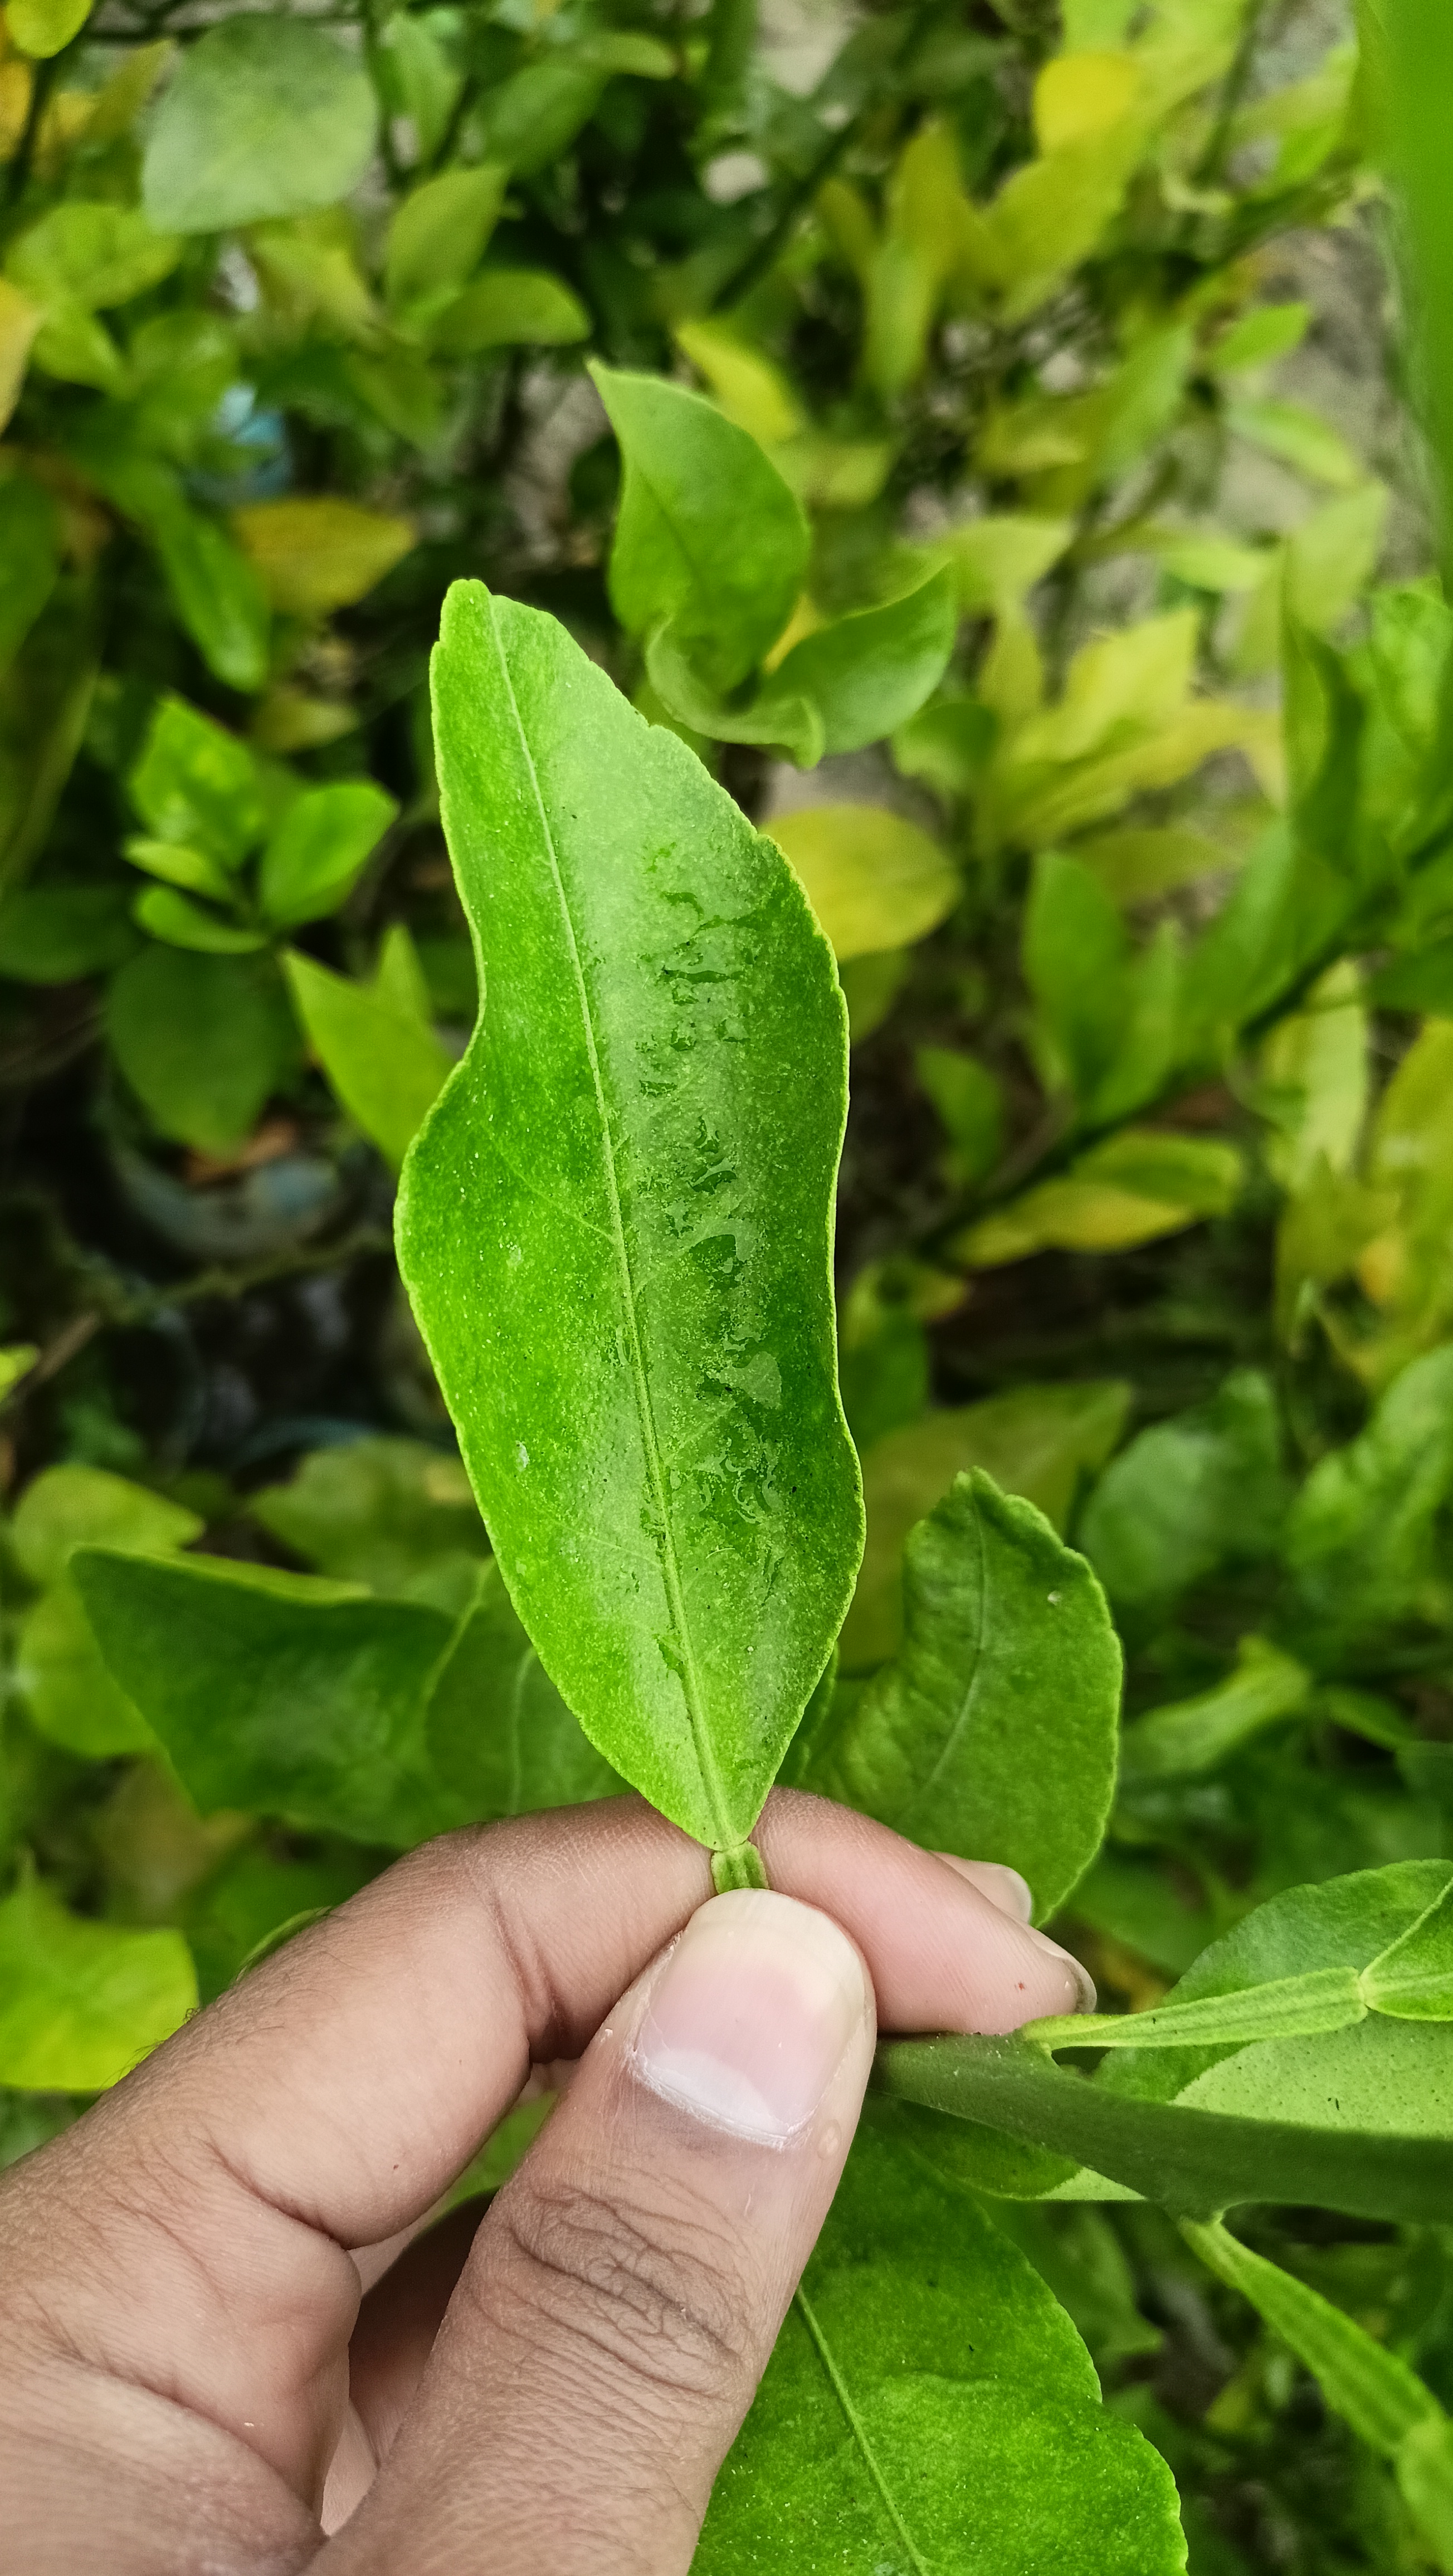
Mandarin leaf variety: Darjeling